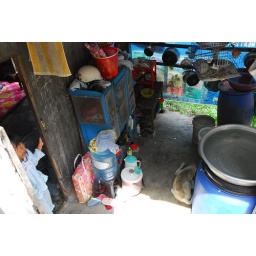
A boy, a girl and a dog in a family in a shack house.